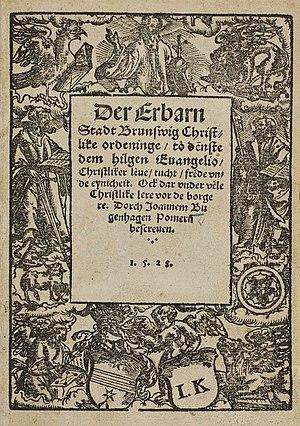
Johannes Bugenhagen, surnommé Doctor Pomeranus, célèbre réformateur allemand, fut l'un des proches collaborateurs de Martin Luther. Par son apostolat, il assura la conversion de tous les pays de la Hanse au protestantisme.